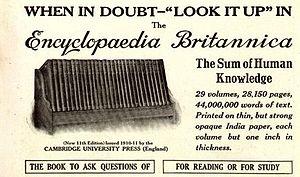
L'Encyclopædia Britannica est une encyclopédie généraliste de langue anglaise publiée par Encyclopædia Britannica, Inc., une société privée basée à Chicago. Ses articles ciblent un public adulte et instruit, et sont écrits par un personnel d'environ 100 rédacteurs à plein temps et plus de 4 000 contributeurs experts. La Britannica est reconnue comme l'encyclopédie la plus universitaire.
La XIᵉ édition de l'Encyclopædia Britannica représente, sous beaucoup d'aspects, la somme des connaissances du début du XXᵉ siècle. Cette édition est encore considérée comme la plus grande édition de l'Encyclopédie britannique avec beaucoup d'articles ayant dix fois la longueur de ceux des autres encyclopédies de l'époque.